Hayground Windmill

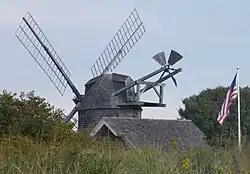

Hayground Windmill is an historic windmill at Windmill Lane in East Hampton Village, New York. It was moved from Hayground to Pantigo between Two Mile Hollow Beach and Egypt Beach in the 1950s.